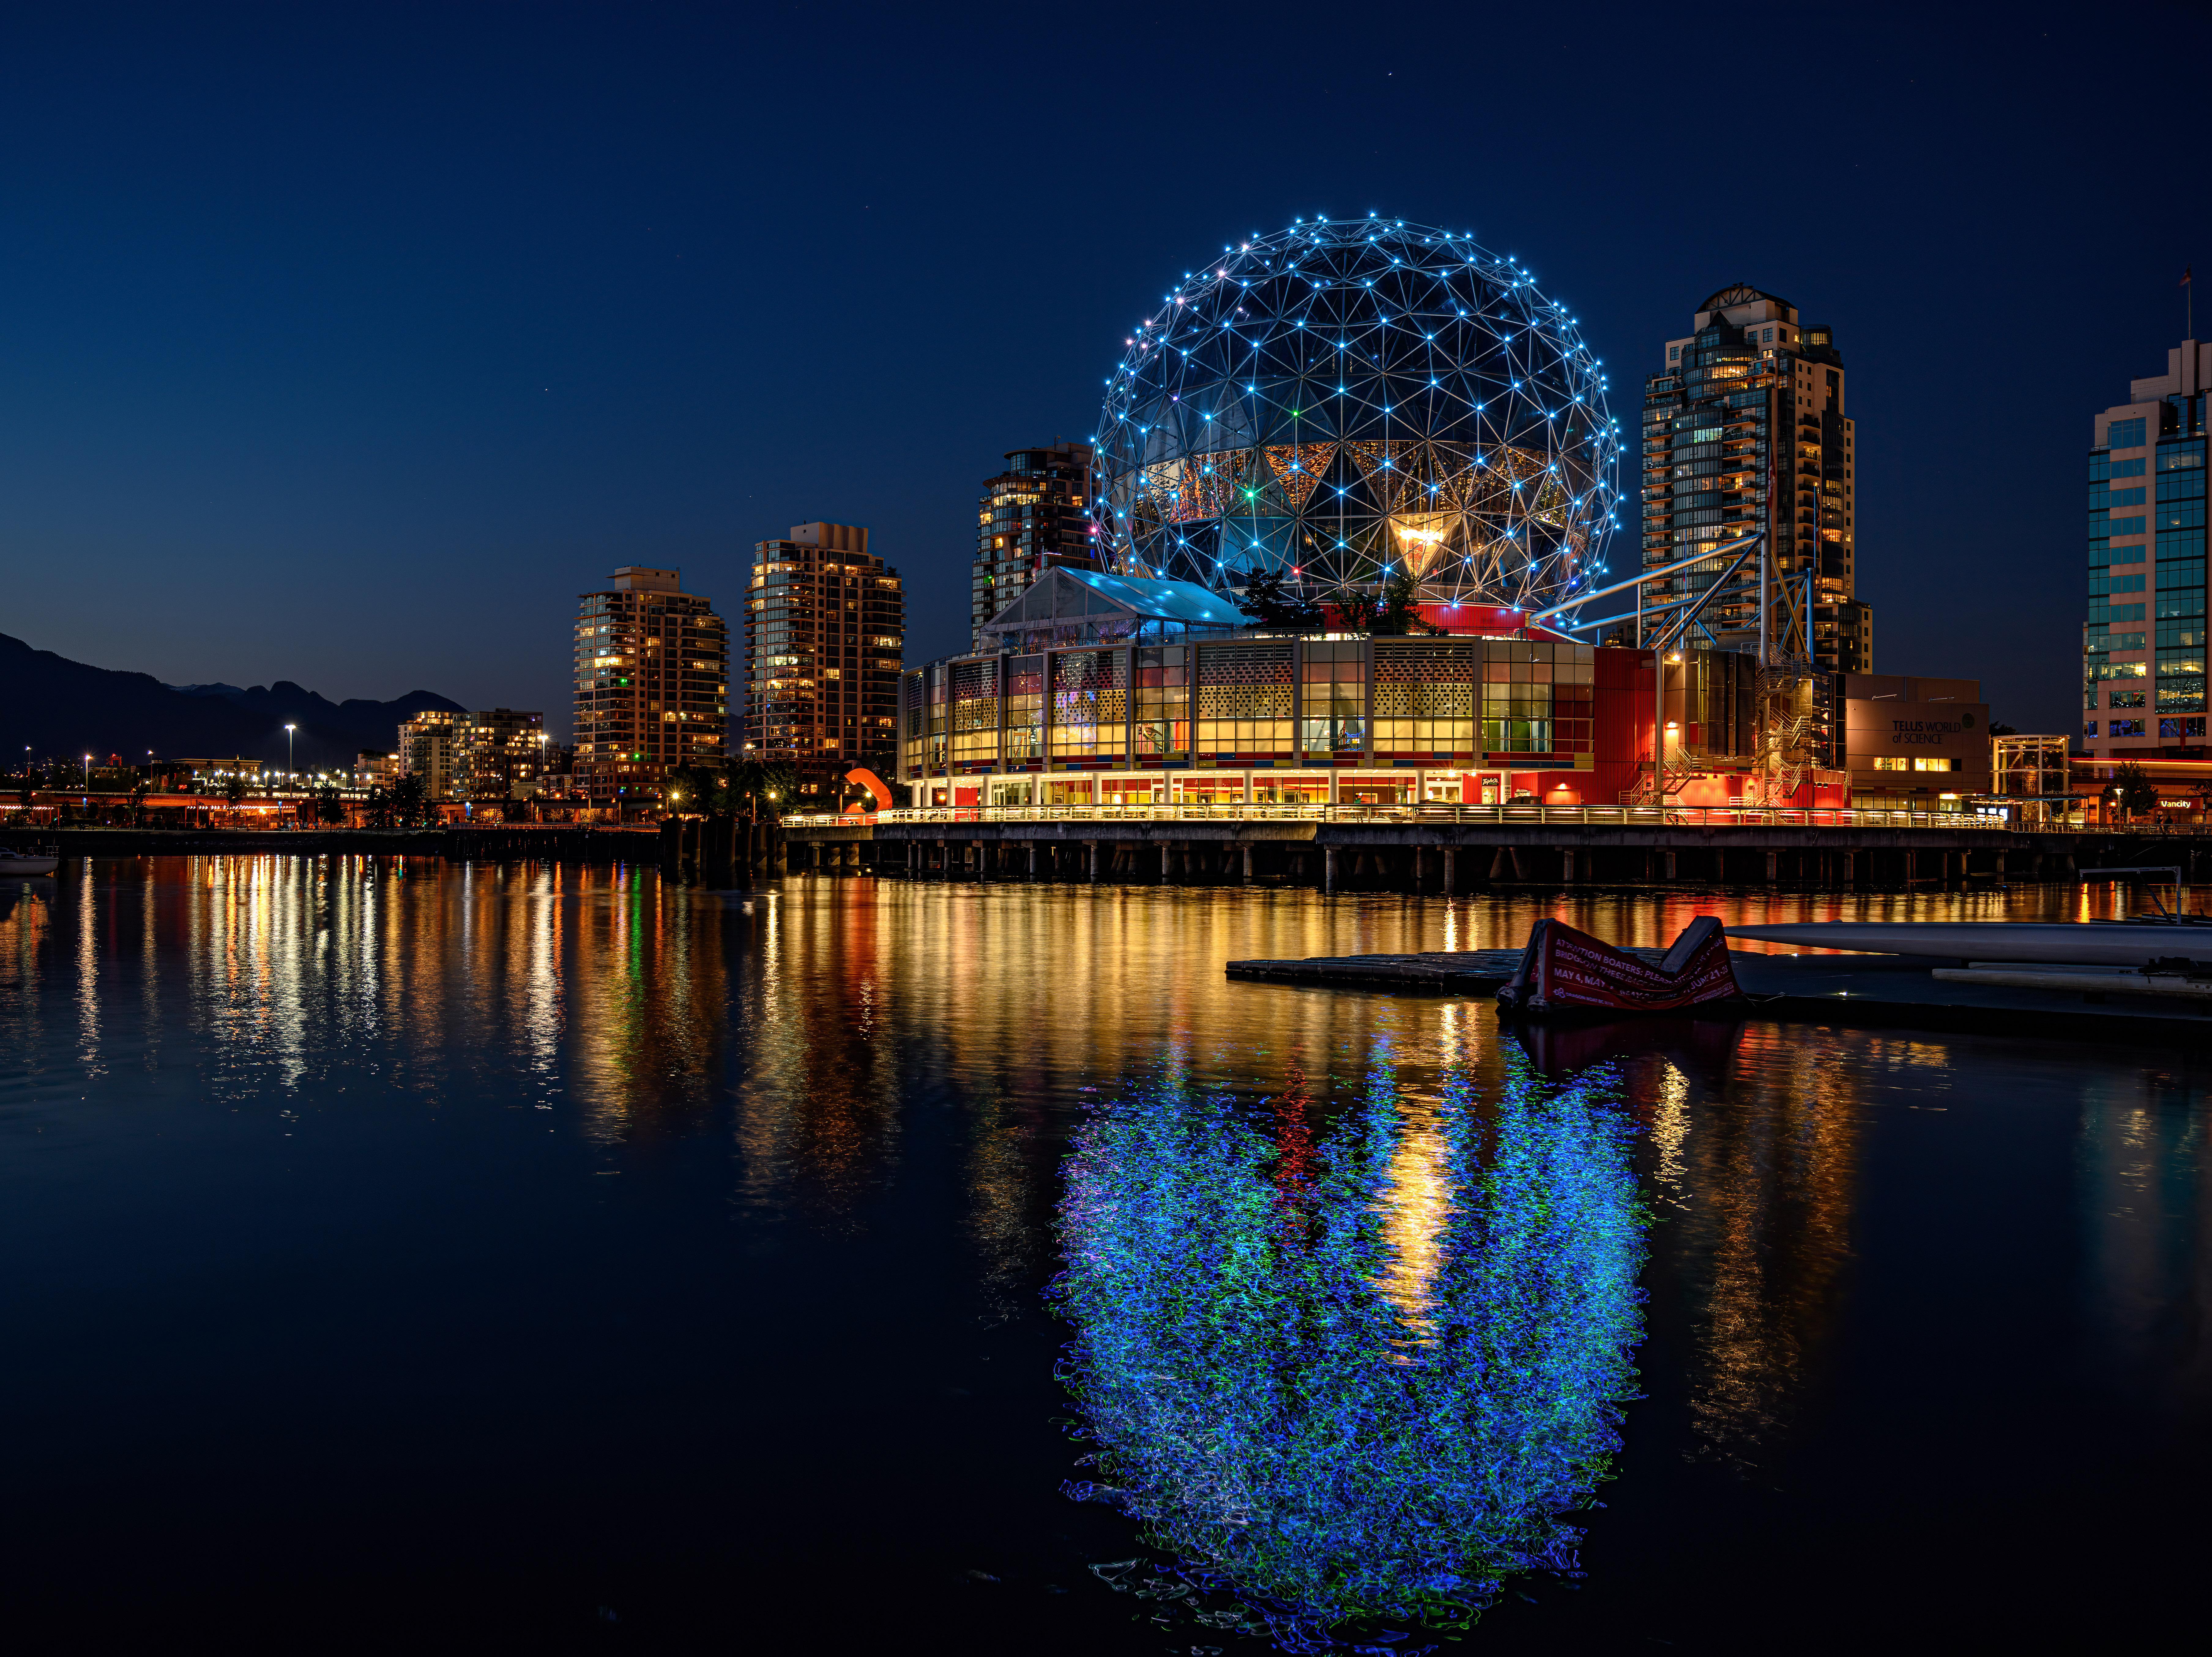
city, water, skyscraper, sky, building, world, light, blue, dusk, lighting, body of water, lake, tower block, watercraft, plant, cityscape, condominium, horizon, landmark, ferris wheel, metropolitan area, harbor, tree, metropolis, waterway, electricity, reflection, midnight, human settlement, mixed use, event, evening, dock, winter, night, recreation, bridge, channel, tower, leisure, darkness, downtown, skyline, tourism, headquarters, marina, reservoir, landscape, tourist attraction, sea, water transportation, commercial building, house, ocean, river, panorama, port, corporate headquarters